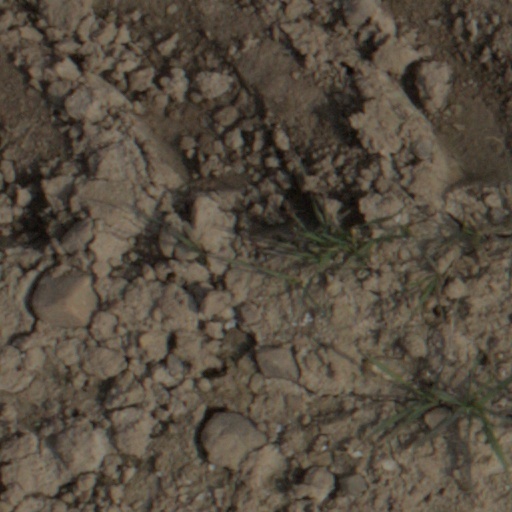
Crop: wheat